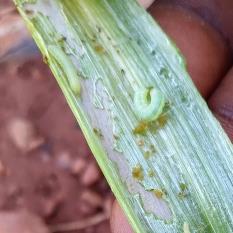
Crop: Onion
Condition: caterpillar-p